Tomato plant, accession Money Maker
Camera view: bottom (45 deg); turntable rotation: 180 degrees
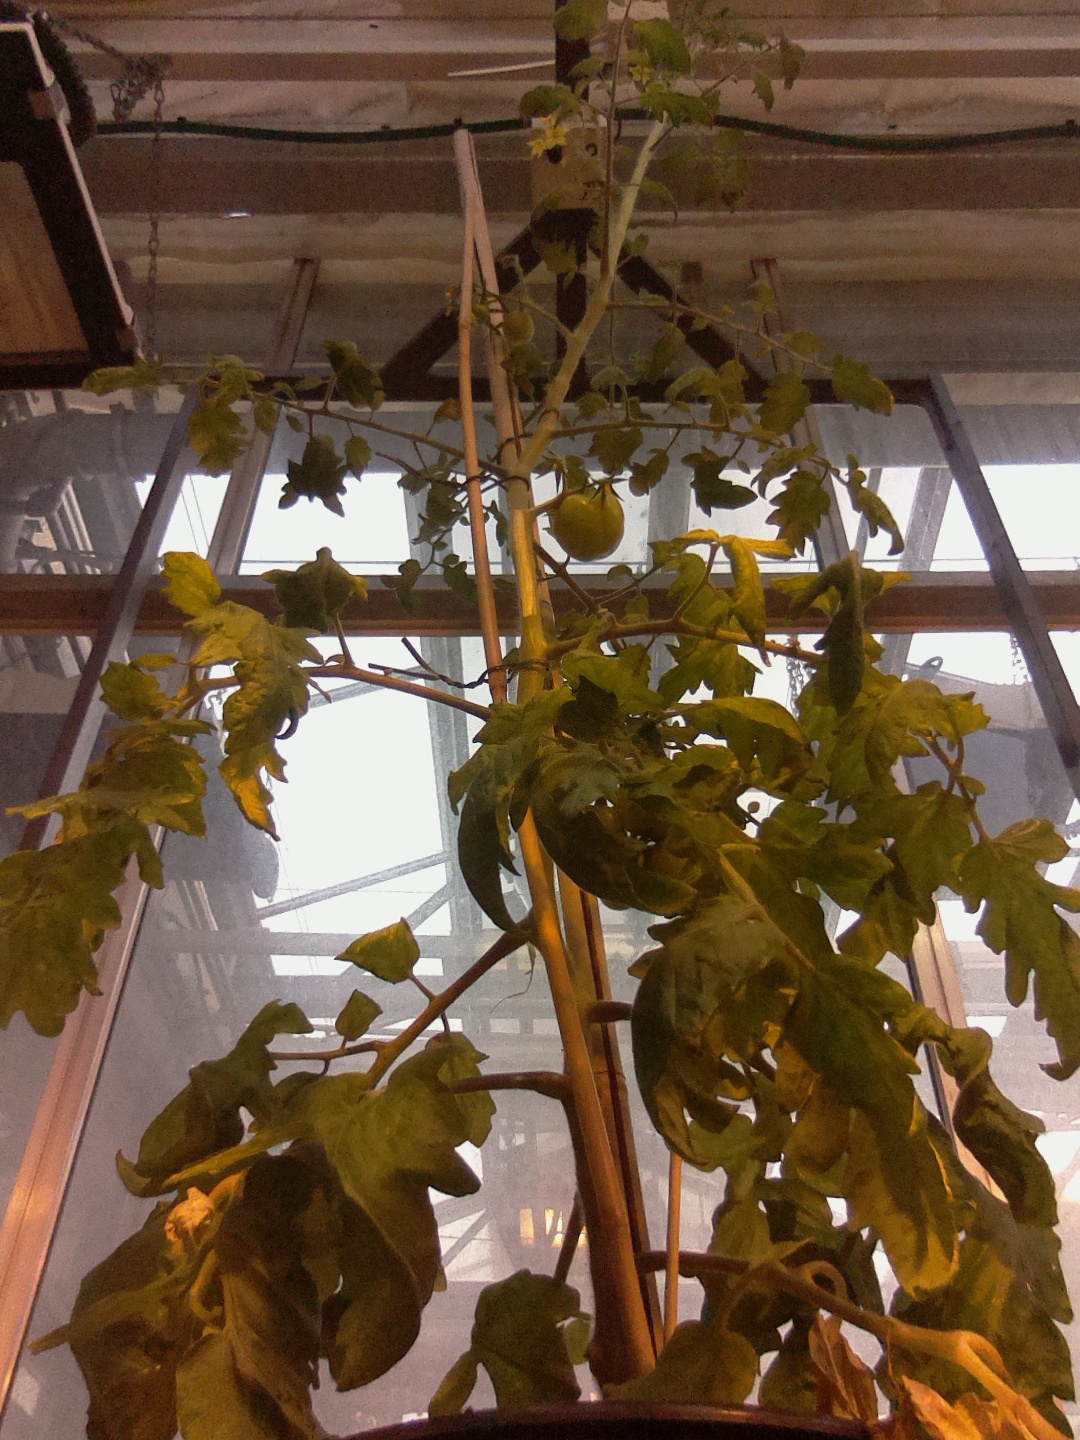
BBCH growth stage 73: 30%-40% of final fruit size